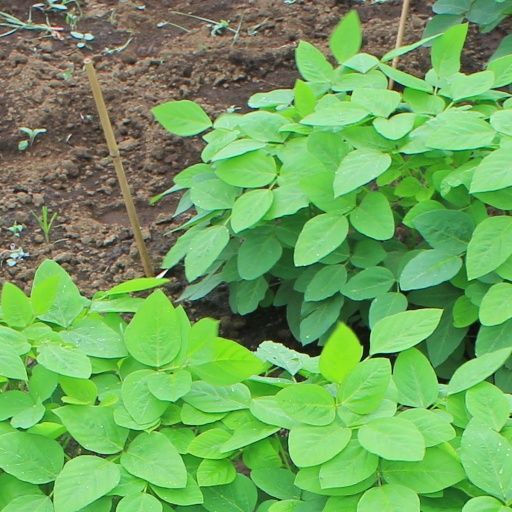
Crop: soybean